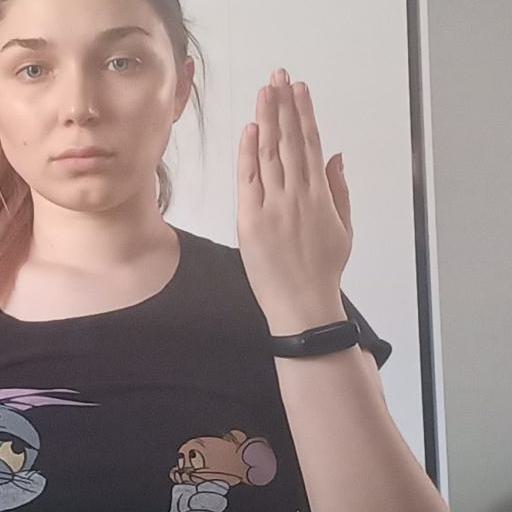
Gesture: stop_inverted